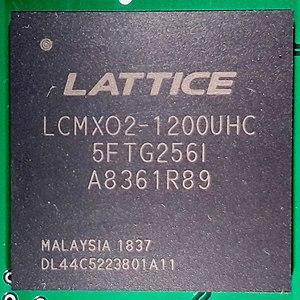
PLD Lattice MachXO2 LCMXO2-1200UHC
Lattice Semiconductor Corporation est un fabricant américain de circuits logiques programmables. Fondée en 1983, la société emploie environ 700 personnes dont 250 au siège à Hillsboro, dans l'Oregon et réalise un chiffre d’affaires annuel d’environ 300 millions de dollars. La société est entrée en bourse en 1989 et est cotée à la bourse NASDAQ sous le symbole LSCC.